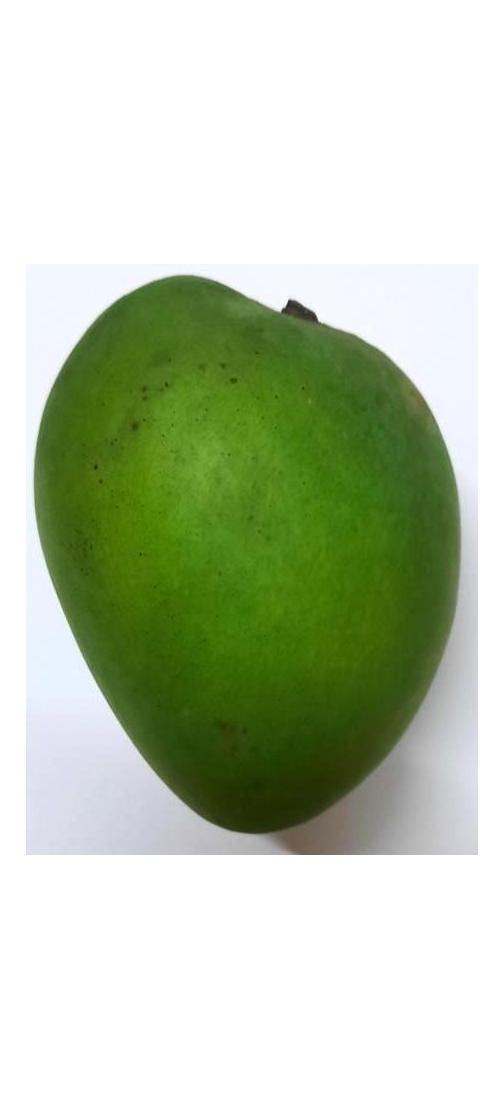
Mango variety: Harivanga